Algemene middelbare school

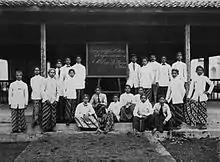
Portrait of the AMS students Section B Yogyakarta to mark the departure of G.A.J. Hazeu back to the Netherlands in 1920

Algemene middelbare school or AMS (Dutch, "general secondary school") was during part of the twentieth century a level of education in the Netherlands (and also the Dutch East Indies and Suriname), comparable with the high school level in the US education system. Its successors were the mavo and vbo, now both replaced by vmbo.